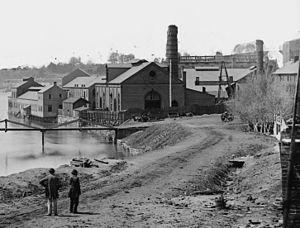
Le Commonwealth de la Virginie est une partie importante des États Confédérés durant la guerre de Sécession. En tant d'État esclavagiste, la Virginie, convoque une convention de l'État pour faire face à la crise de la sécession qui s'ouvre le 13 février 1861, une semaine seulement après la formation de la Confédération par les sept États sécessionnistes. La convention délibère pendant plusieurs semaines, avec une prééminence des délégués de l'Union, et ne vote pas une motion en faveur de la sécession le 4 avril 1861. L'opinion évolue après le 15 avril 1861, lorsque le président des États-Unis Abraham Lincoln lance un appel pour lever des troupes de tous les états, encore dans l'Union en réponse à la prise du fort Sumter par la Confédération. Le 17 avril 1861, la convention de Virginie vote pour déclarer la sécession de l'Union, dans l'attente de la ratification de cette décision par les électeurs.
Les Tredegar Iron Works sont des forges historiques de Richmond, la capitale de l’État de Virginie. Fondées en 1837, c'était dès 1860 le troisième plus gros centre sidérurgique des États-Unis. Au cours de la guerre de Sécession, elles constituèrent la principale usine de production de fonte et d’artillerie des États confédérés d'Amérique. Elles échappèrent à la destruction au cours de l’incendie de Richmond, et poursuivirent leur production jusqu'au milieu du XXᵉ siècle.